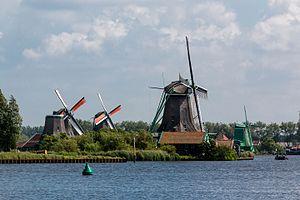
Zaanse Schans est un village néerlandais situé dans la commune de Zaanstad, en province de Hollande-Septentrionale. Attraction touristique majeure aux Pays-Bas, il est joignable en un quart d'heure en train au départ de la gare centrale d'Amsterdam.